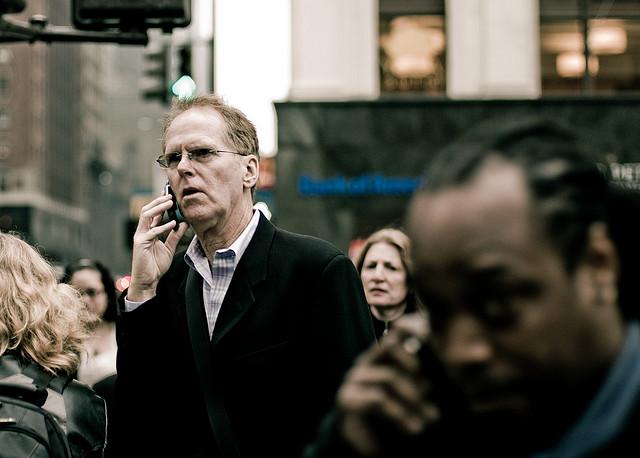
Men talking on their cell phones in a crowded public space.